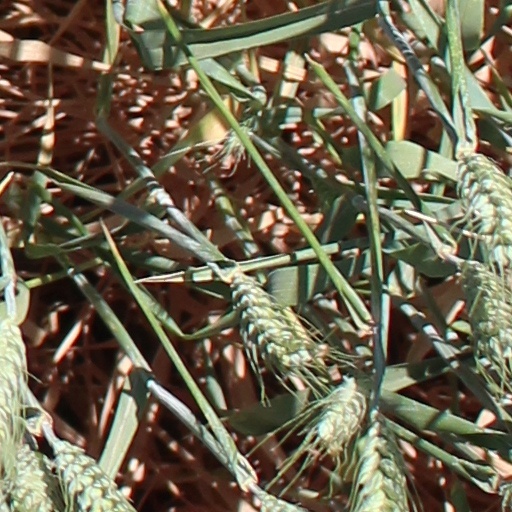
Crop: wheat